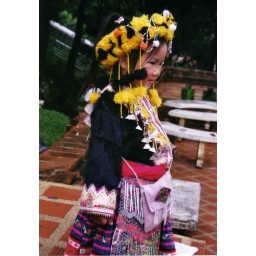
Thailand Chiang Mai Young girl in tribal dress